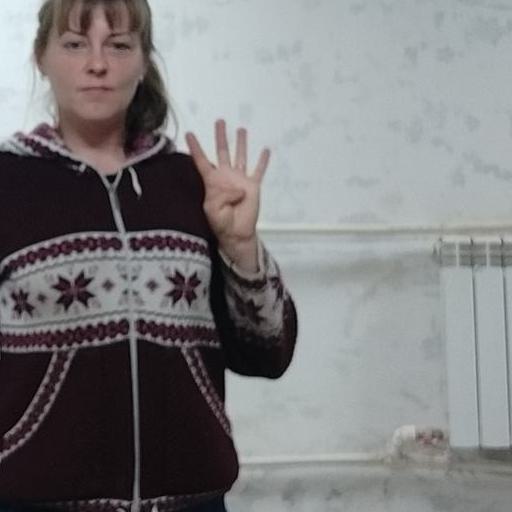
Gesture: four